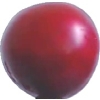
Label: cherry_wax_red